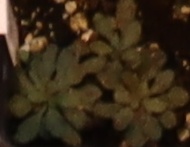
Label: Horseweed